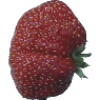
Label: strawberry_wedge